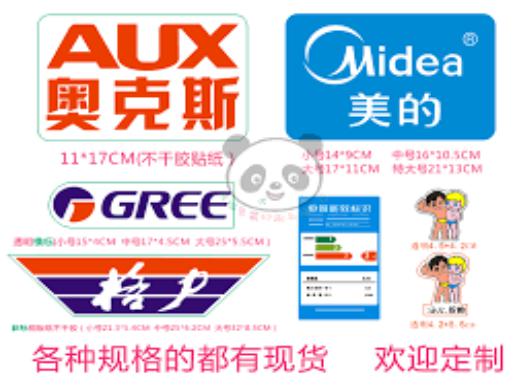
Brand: auxx-2
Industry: Electronic